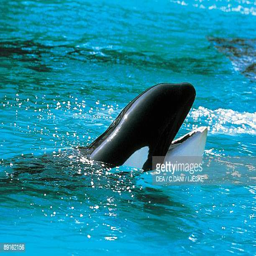
high angle view of a killer whale in water